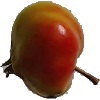
Label: Apple Red Yellow 2